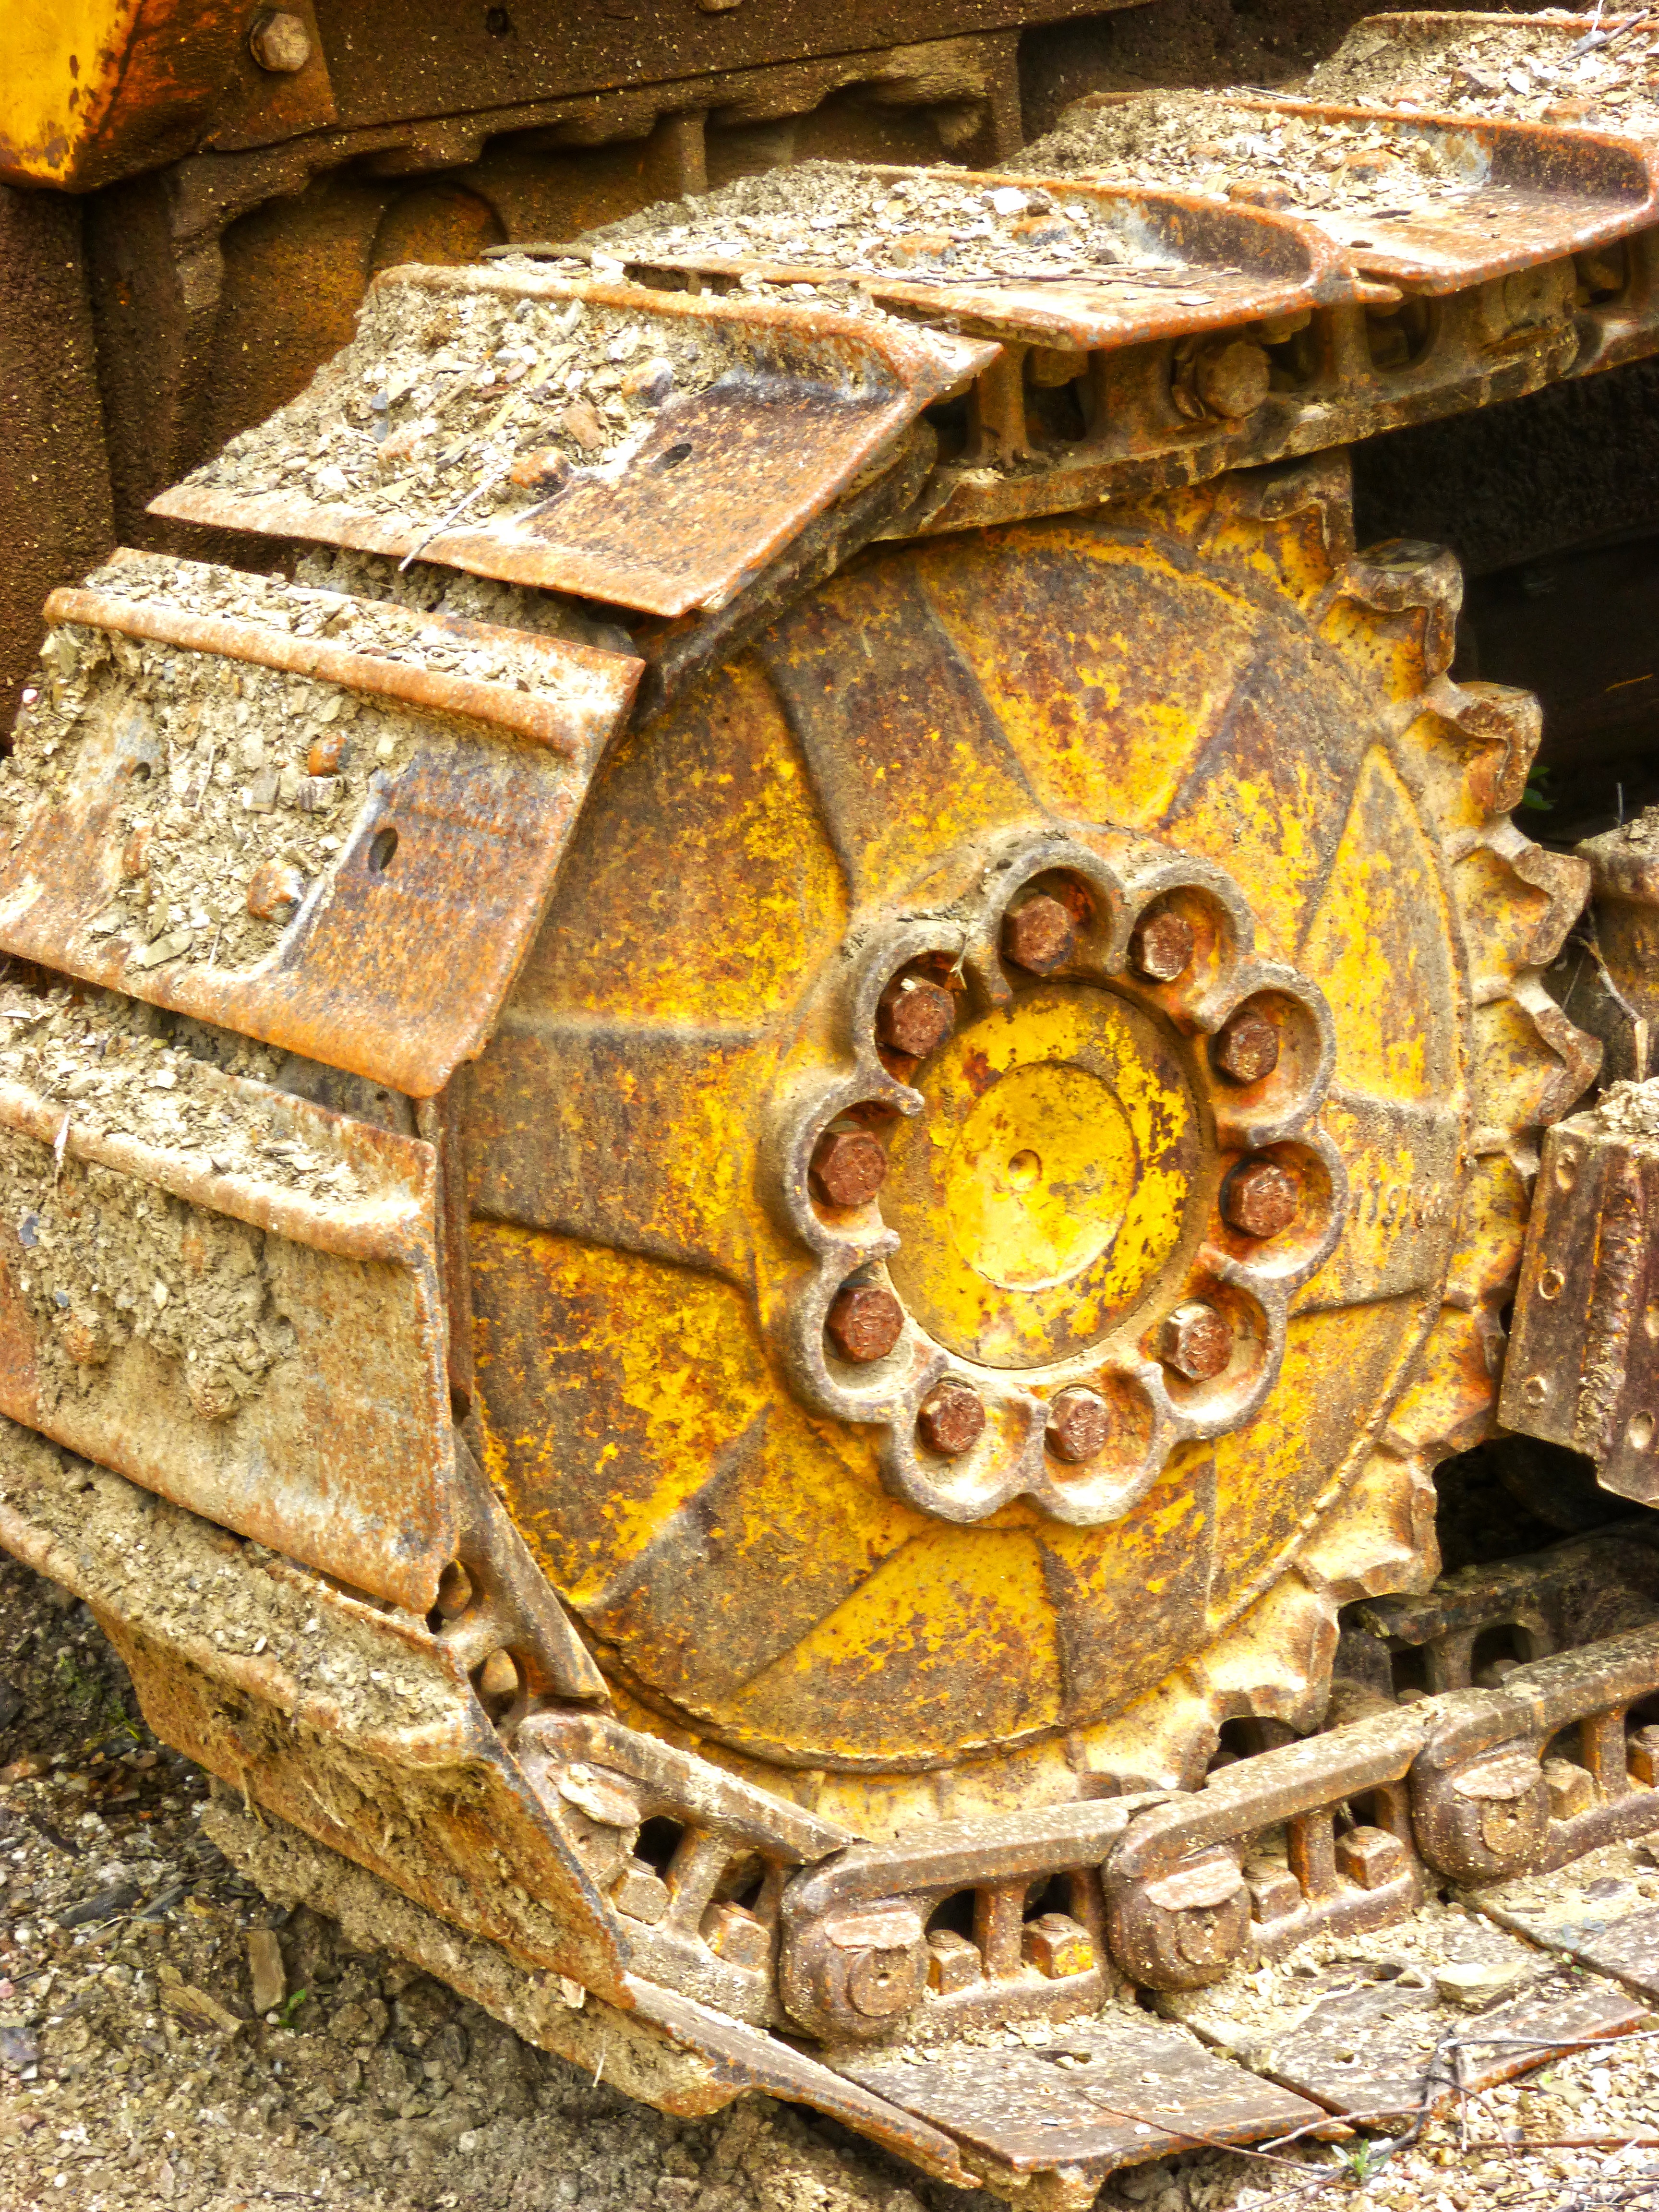
wood, wheel, old, abandoned, machinery, caterpillar, detail, carving, excavator, archaeological site, ancient history